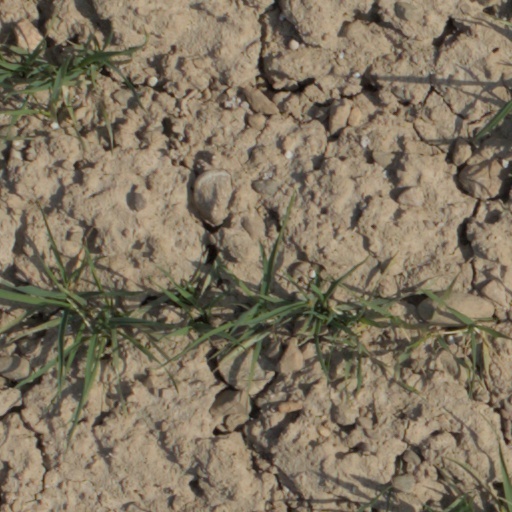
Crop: wheat